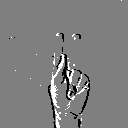
ASL letter: k